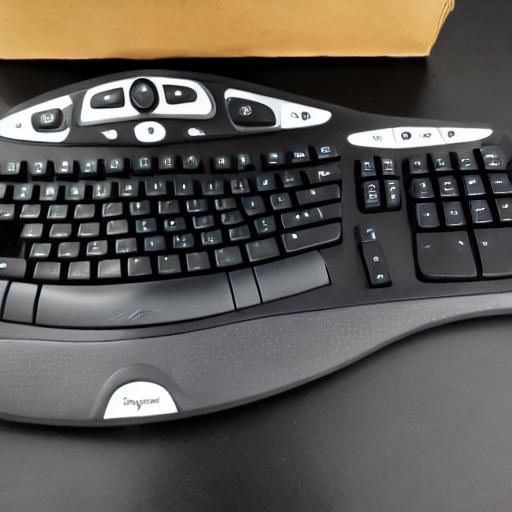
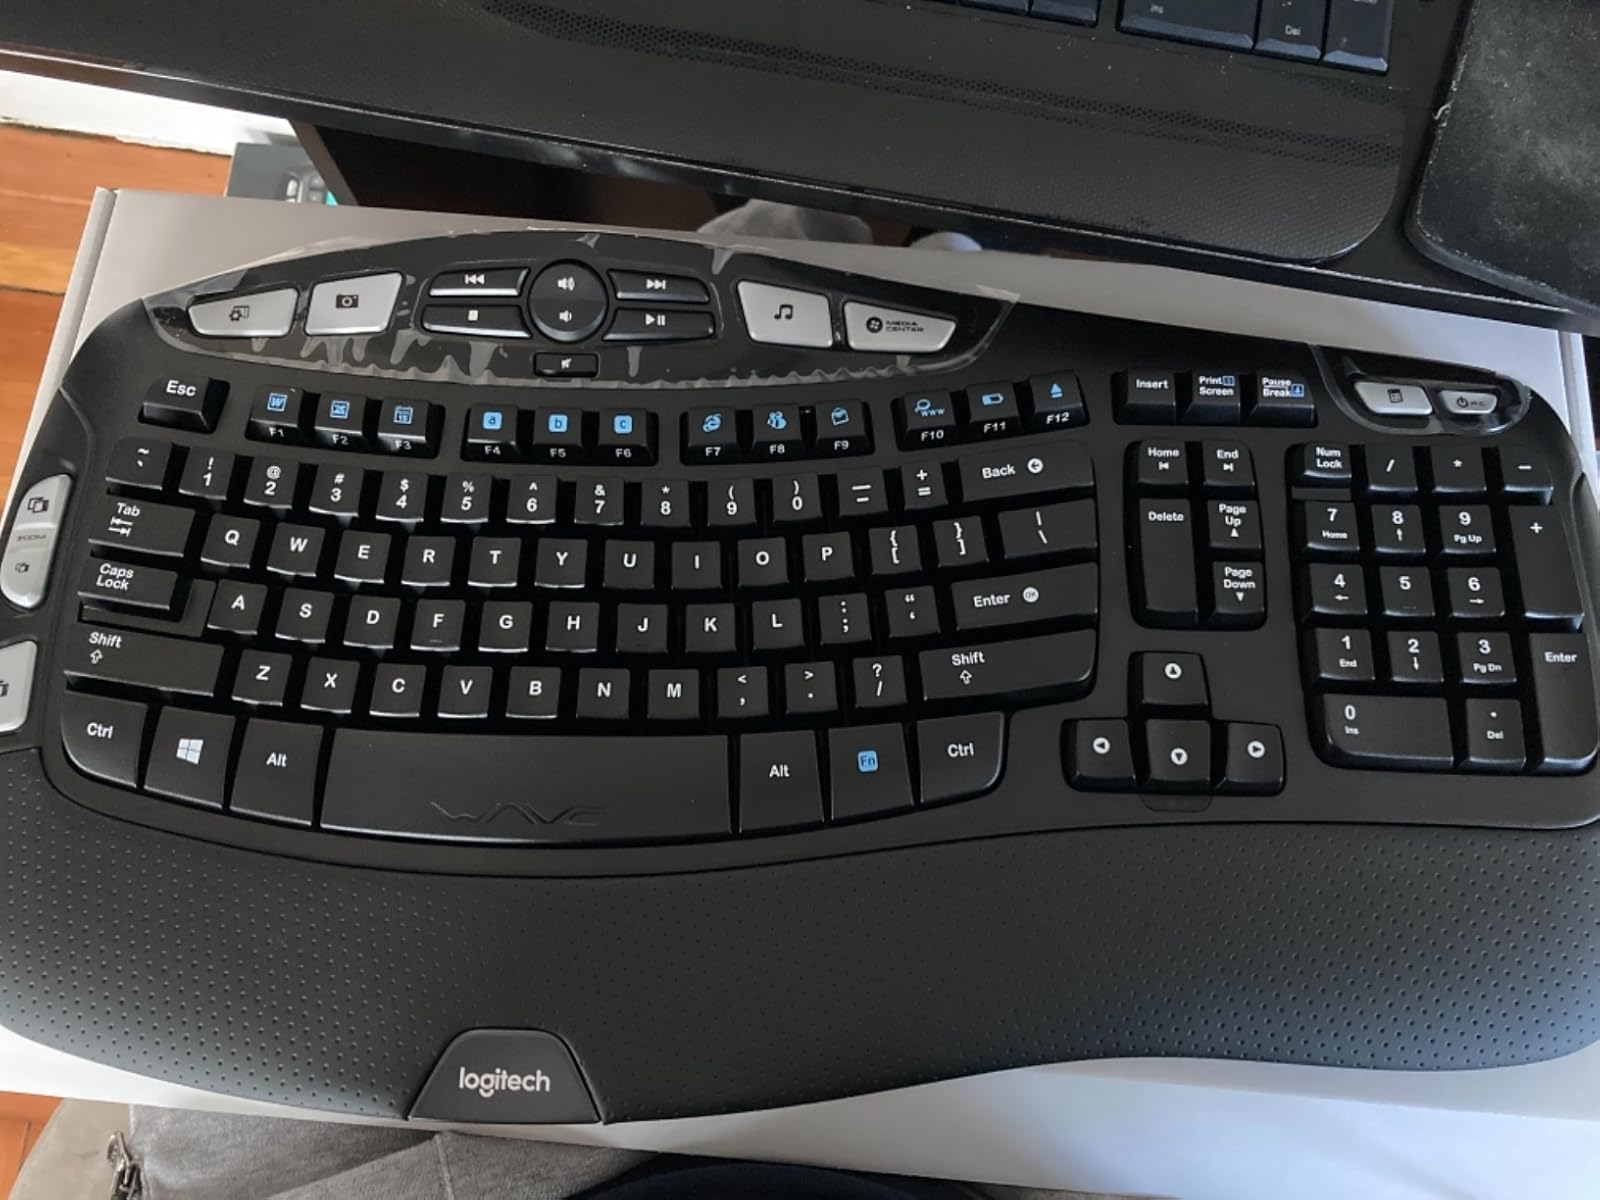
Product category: keyboard
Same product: no